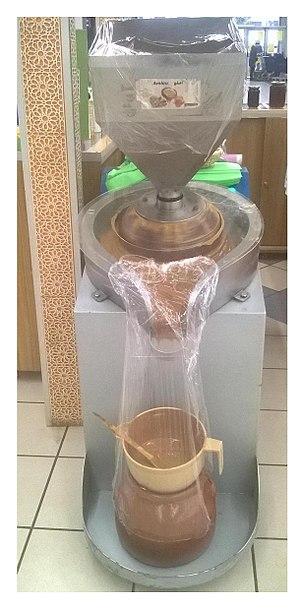
L'amlou est une préparation culinaire berbère de la région du Souss que les Chleuhs ont l'habitude de consommer. Elle se compose d'huile d'argan, d'amandes ou de cacahuètes et peut contenir du miel. C'est un fortifiant qui est servi au petit déjeuner ou au goûter en pâte à tartiner sur du pain d’orge, de maïs ou de blé. Il accompagne aussi toutes sortes de pâtisseries.